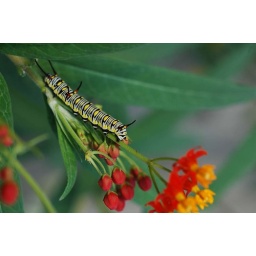
Hidden under the red flower I went to photograph, this beauty could not be left out!